Goddesses of Stardom Championship

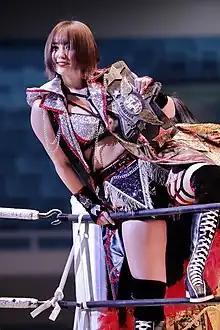
Himeka with one half of the Goddesses of Stardom Championship title belt in 2021

On August 2, 2011, Stardom held a press conference to announce the first ever Goddesses of Stardom Tag League, which would culminate in the crowning of the first Goddesses of Stardom Champions. The finals of the tournament took place on November 27, 2011, and saw BY Hou (Yoko Bito and Yuzuki Aikawa) defeat Kawasaki Katsushika Saikyou Densetsu (Natsuki☆Taiyo and Yoshiko) to become the inaugural champions. The title belt was crafted by American company Top Rope Belts.